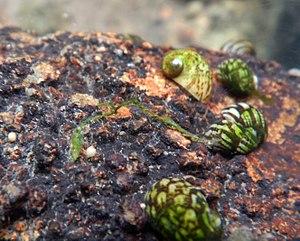
Photographie subaquatique de Theodoxus fluviatilis (ou Nérite des rivières), ici en aout 2015 dans la dans la Touvre (affluent de la Charente, peu avant la jonction avec la Charente à Angoulême.